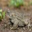
Label: frog